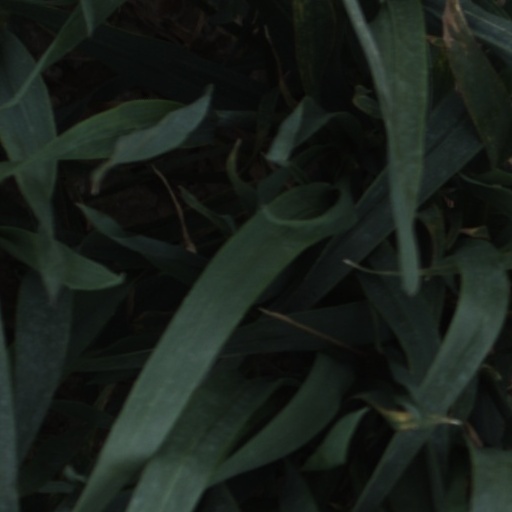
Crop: wheat